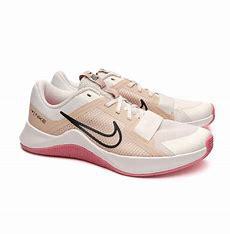
Brand: Nike
Model: MC 2